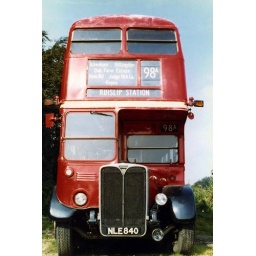
RT bus parked in car park Strawberry Hill depot Summer 1982